Al-Barakah (Islamic State administrative district)

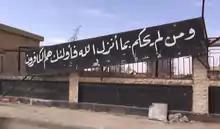
IS sign in al-Shaddadah which proclaims that "Whoever does not judge by what Allah has revealed - then it is those who are the disbelievers"; this edict was used as justification for several executions in al-Shaddadah.

After taking control, the Islamic State started to provide public services and hired many people who had previously worked for Syrian state services. For instance, it hired "all" state-employed electricians in the area to repair power lines in al-Barakah. In governing al-Barakah, IS also attempted to coopt local Arab tribes and clans. In doing so, it exploited lingering anti-Kurdish sentiment among al-Hasakah Governorate's Arab population. IS had originally "downplay[ed] accusations of anti-Kurdish racism" and presented itself as pan-Sunni organization which regarded ethnicity as unimportant. Consequently, a significant number of Kurds actually joined IS in al-Hasakah Governorate. Over time, however, the Islamic State's relations with the Kurdish population of Syria in general worsened due to the successes of the mostly Kurdish YPG/YPJ. As many Arabs feared Kurdish expansionism, IS thus started to present itself as defender of the Arab population and employed anti-Kurdish rhetoric. This tactic had some success, even convincing former Arab critics of IS that the jihadists' rule over al-Hasakah Governorate was preferable to the YPG/YPJ. Militant anti-Kurdish members of the Arab Tayy and Jibur tribes sided with IS in order to defend al-Barakah Province from the YPG-led Eastern al-Hasakah offensive of 2015.